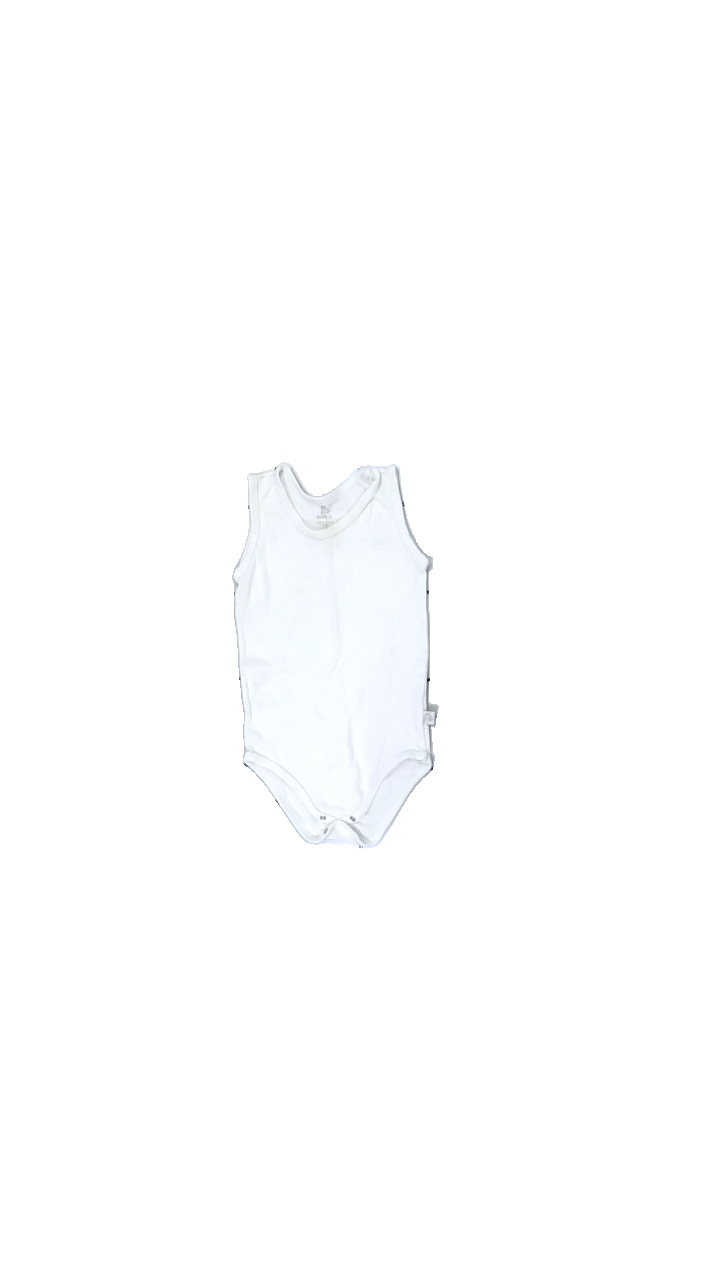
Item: Top (Children)
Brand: Basic U
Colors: White
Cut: Regular, C-collar
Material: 100% cotton
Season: All
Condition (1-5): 3
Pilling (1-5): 3
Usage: Reuse
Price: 50-100